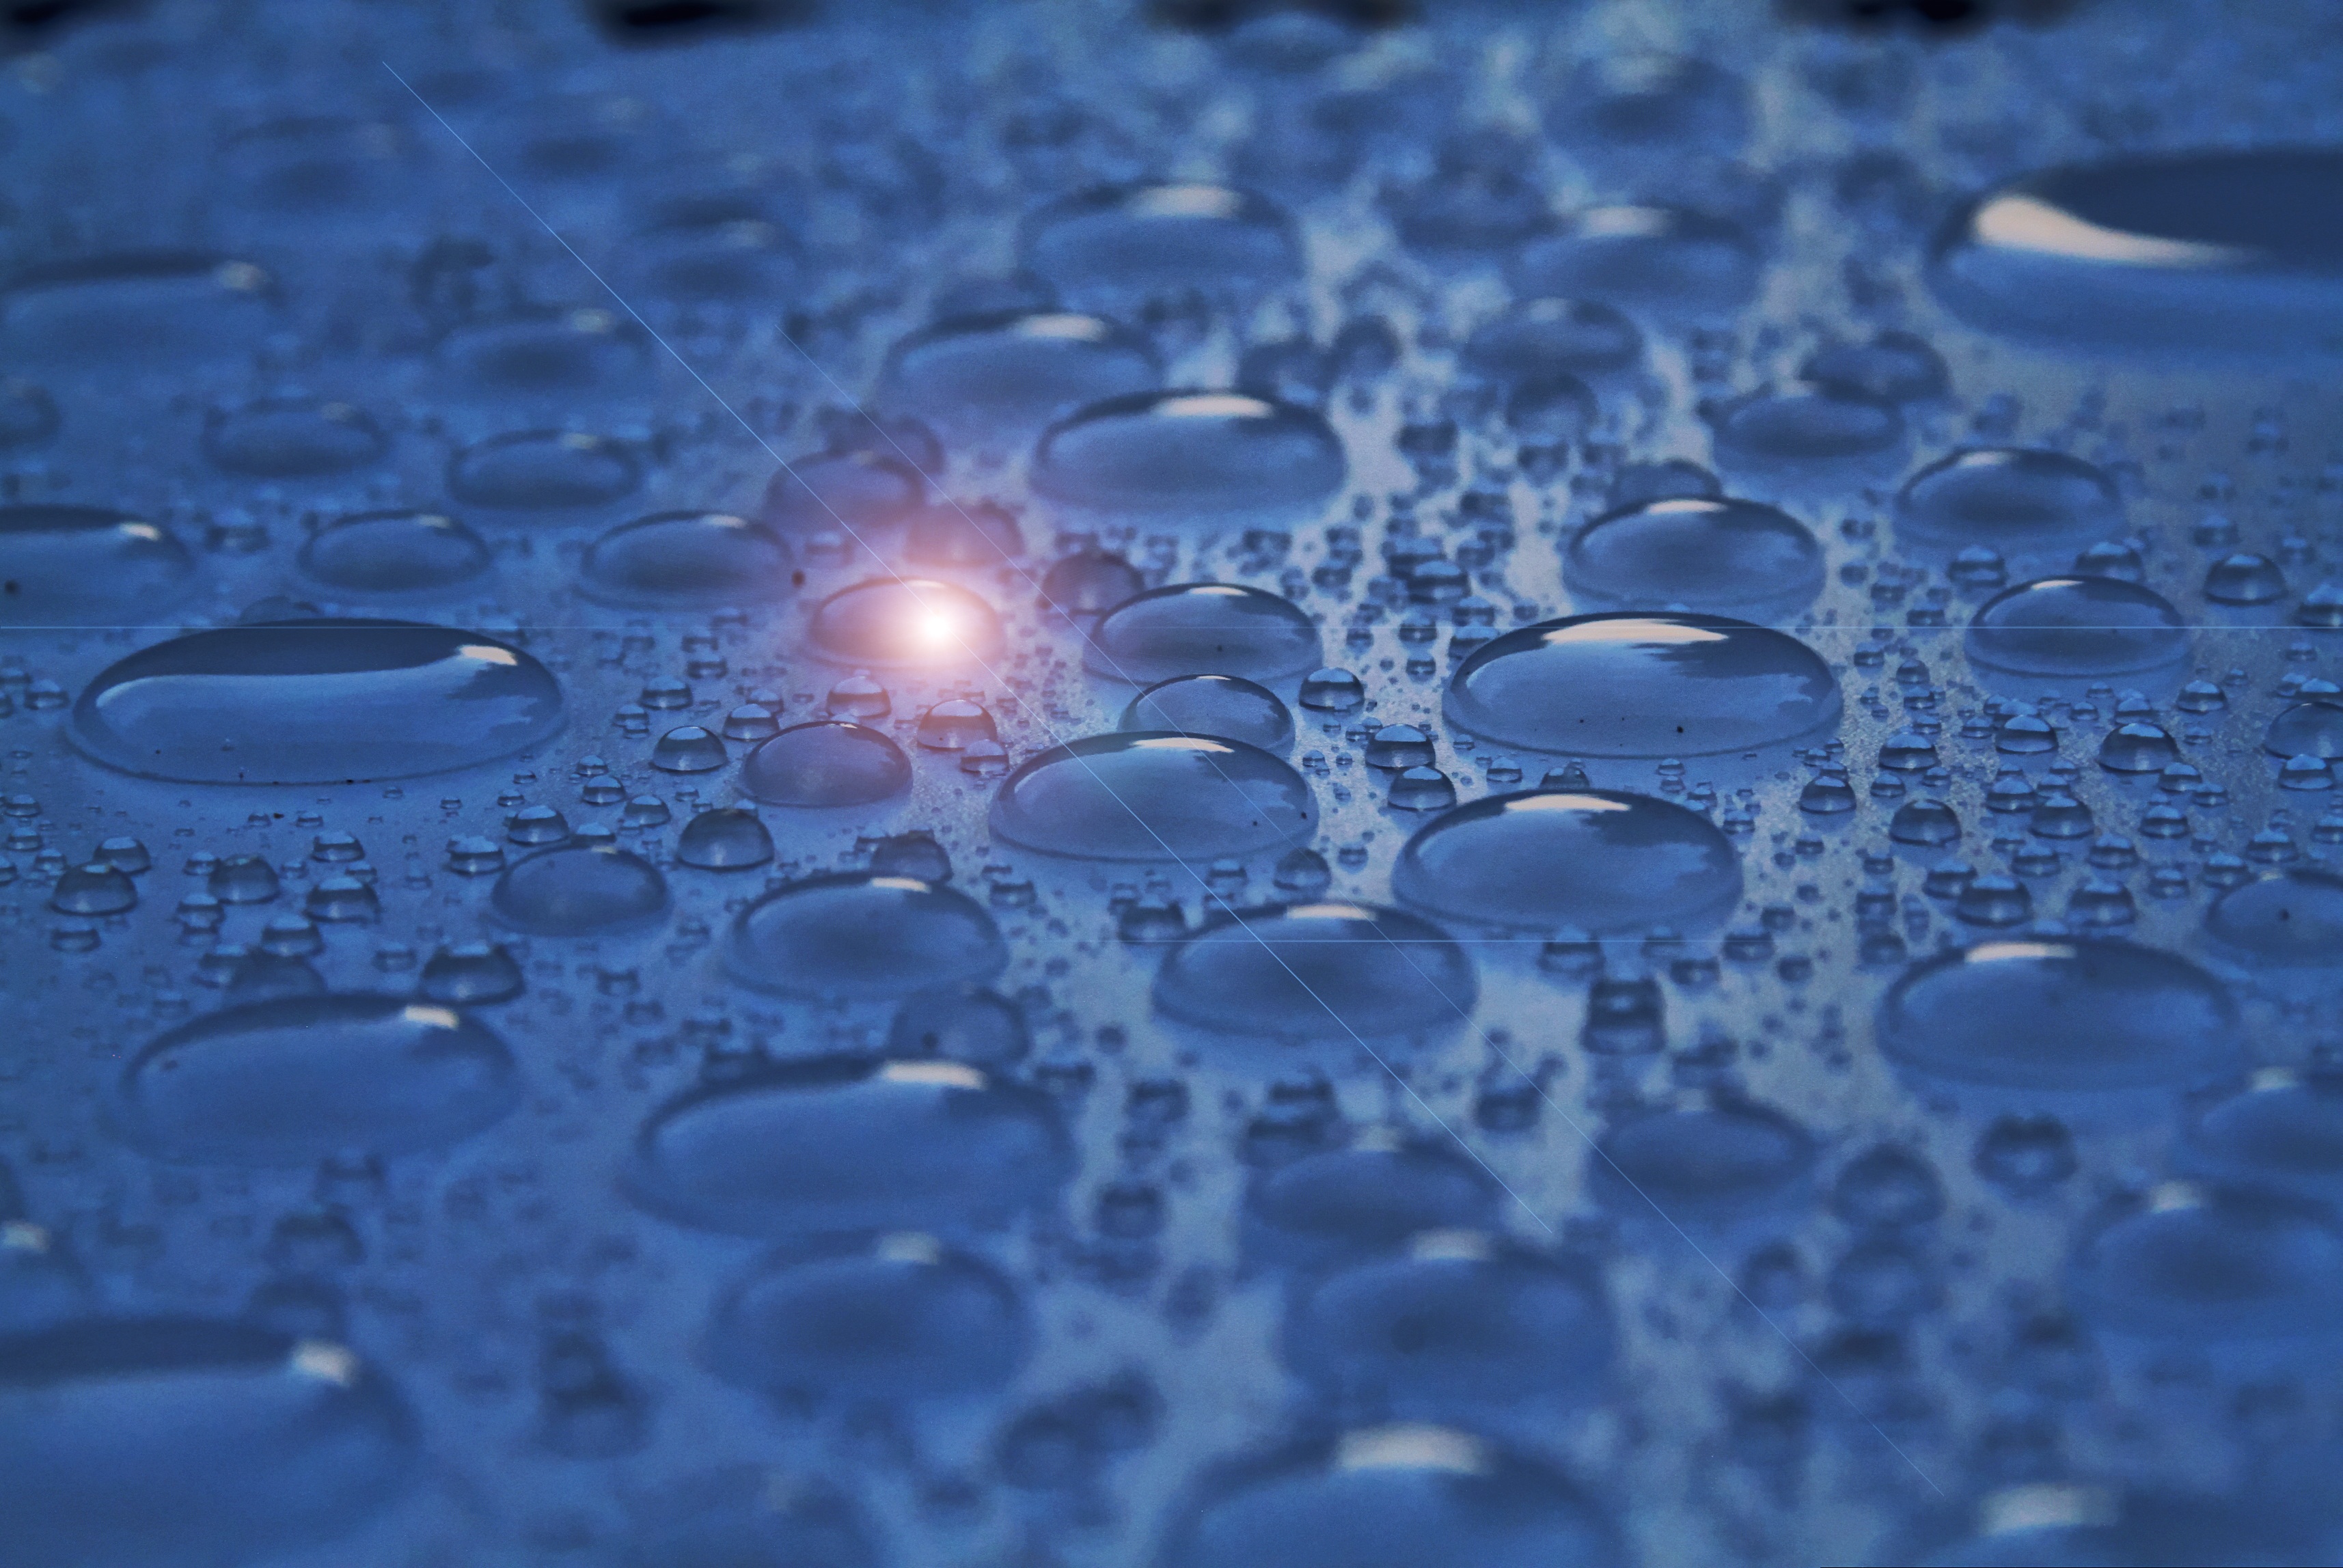
water, drop, flower, petal, raindrop, frost, refraction, ice, reflection, macro, blue, close, circle, close up, droplets, freezing, macro photography, liquid bubble